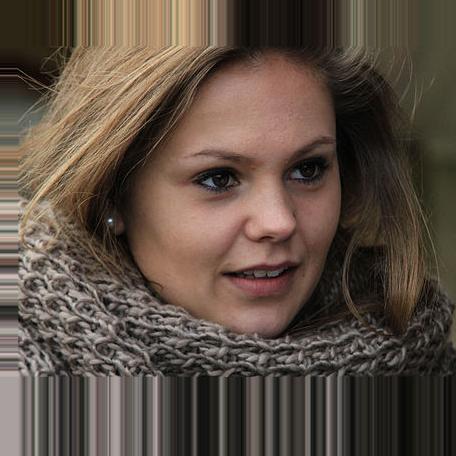
Age: 19